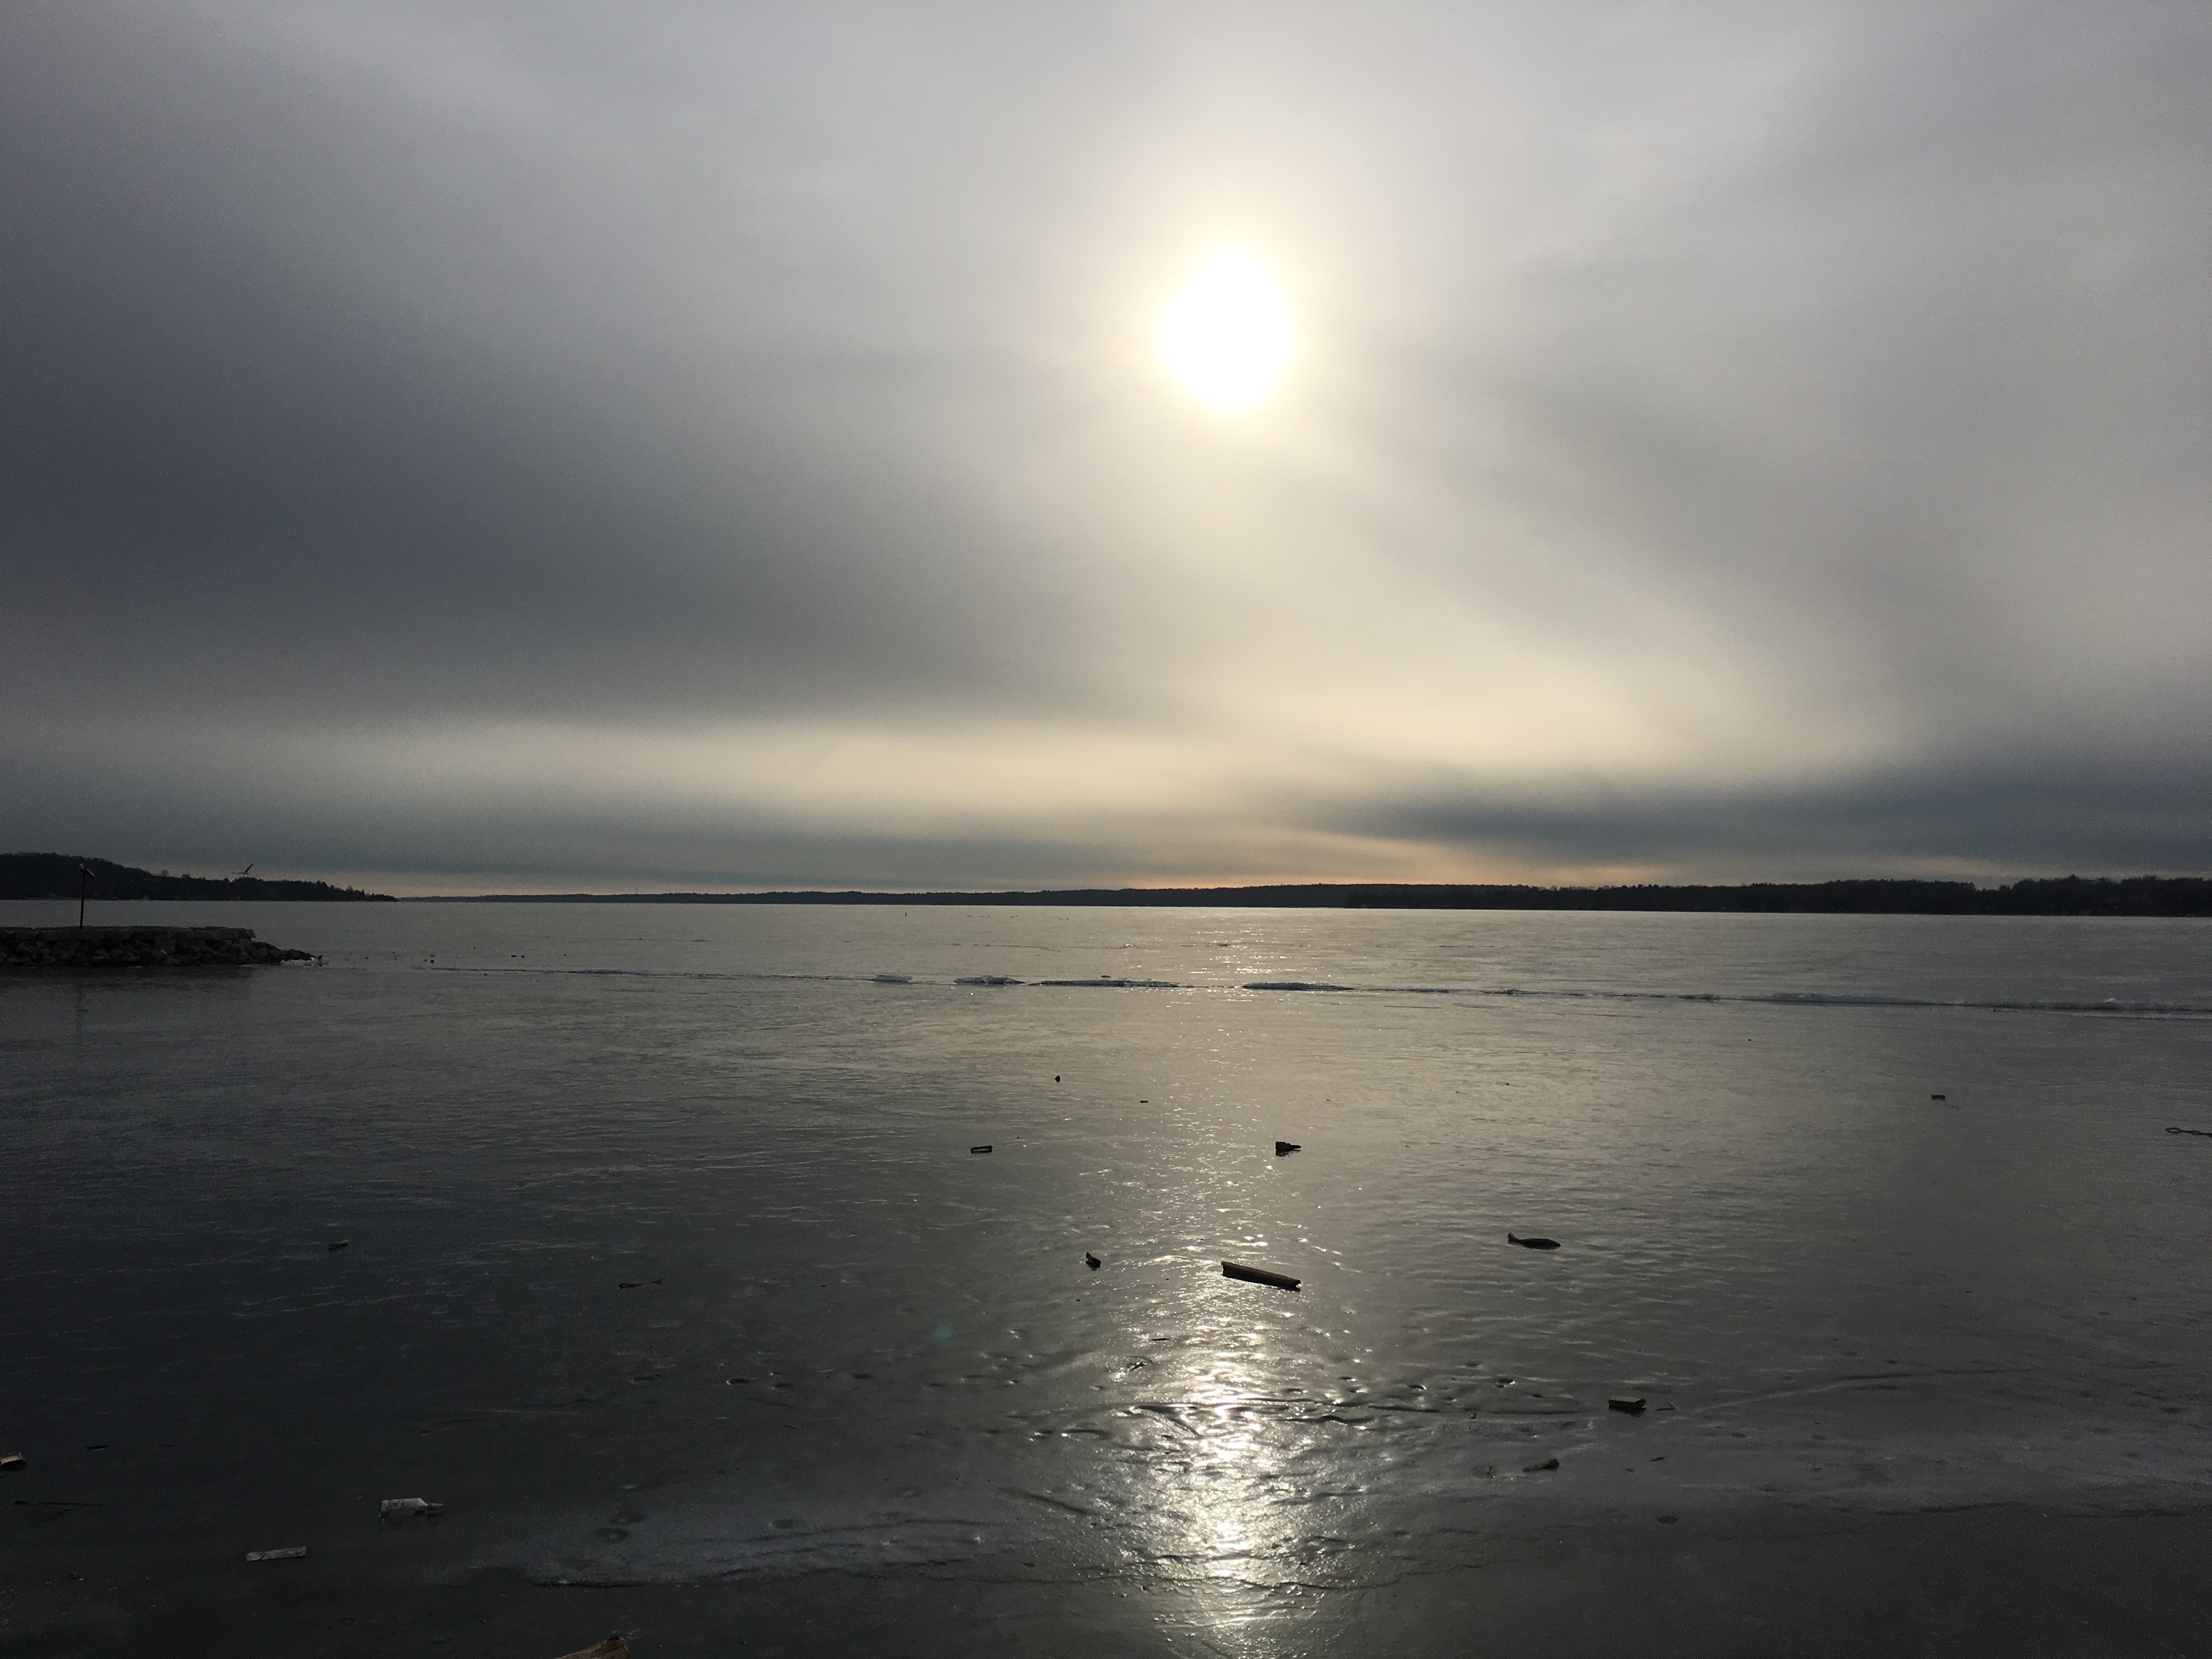
beach, sea, coast, ocean, horizon, cloud, sky, sun, sunrise, sunset, sunlight, morning, shore, wave, lake, dawn, dusk, evening, reflection, body of water, mudflat, atmospheric phenomenon, wind wave